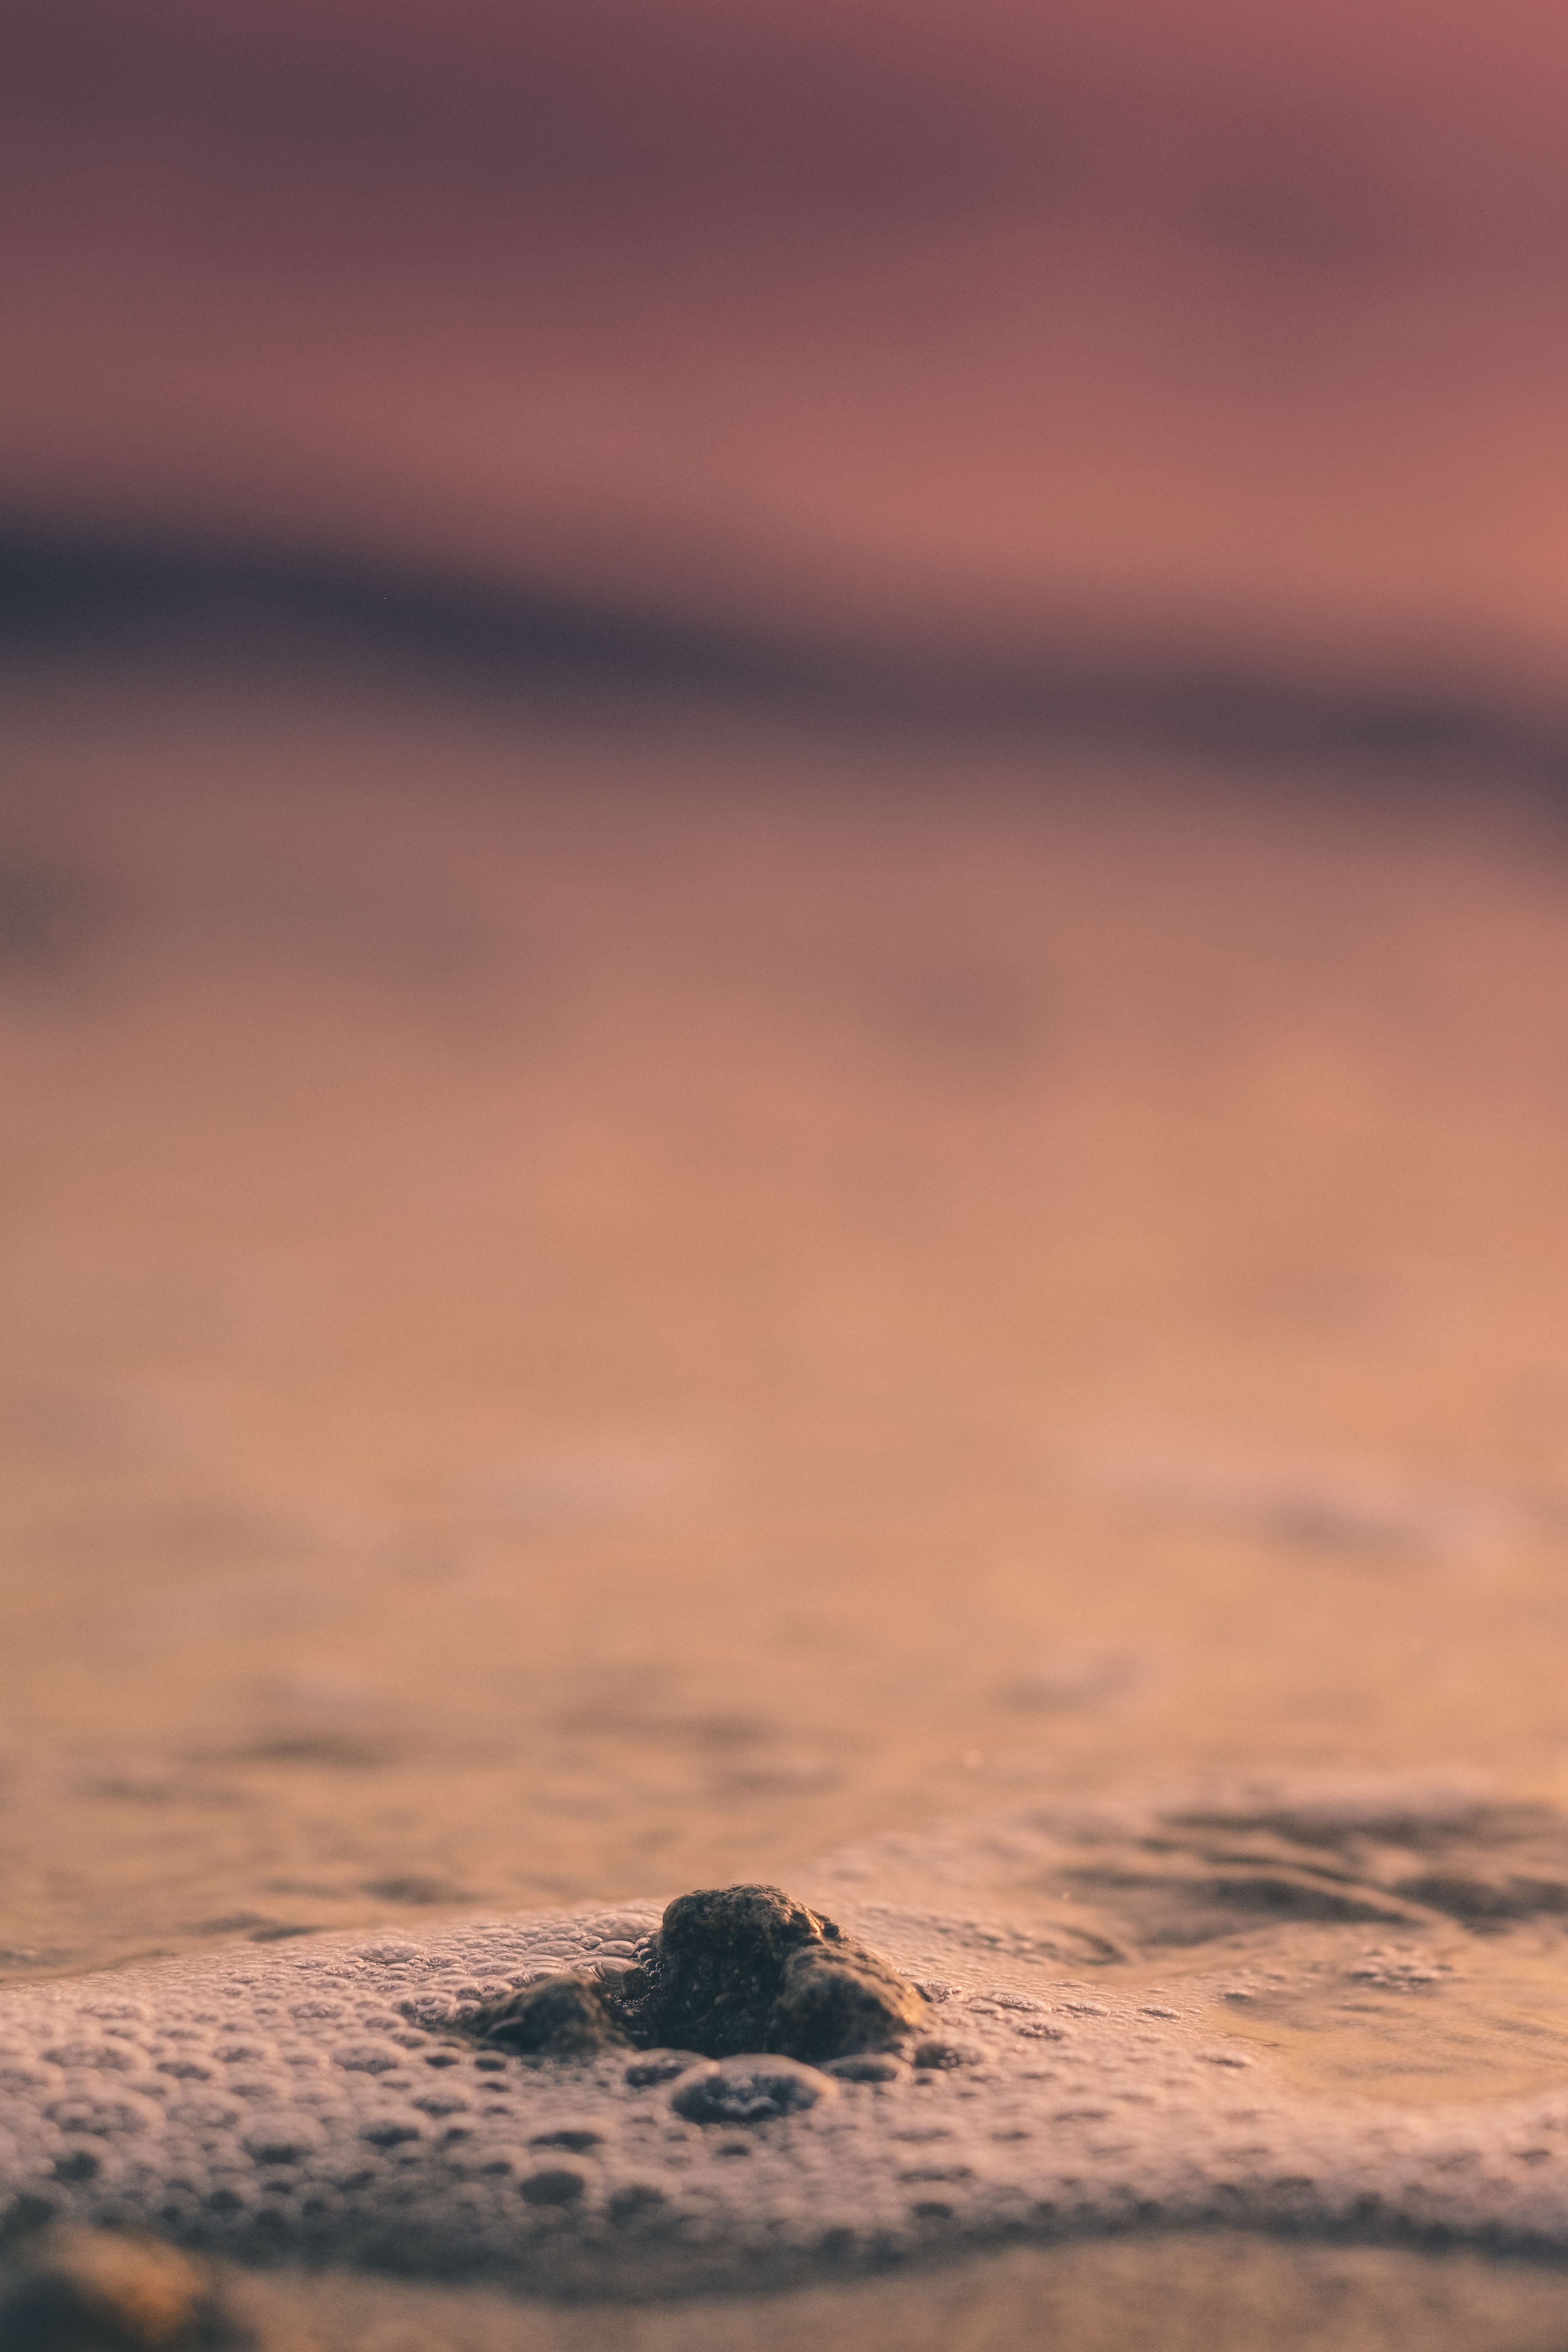
sea, water, ocean, horizon, cloud, sky, sunrise, sunset, sunlight, morning, wave, dawn, atmosphere, dusk, evening, calm, afterglow, meteorological phenomenon, atmosphere of earth, computer wallpaper, wind wave, ecoregion